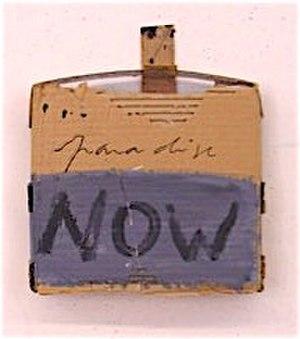
peinture
Georges Autard, né à Cannes le 17 avril 1951, est un peintre et graveur français.